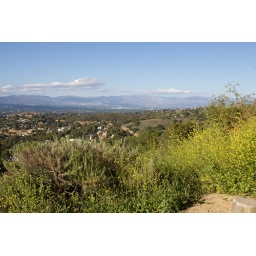
The view of the west valley from the hill above our house